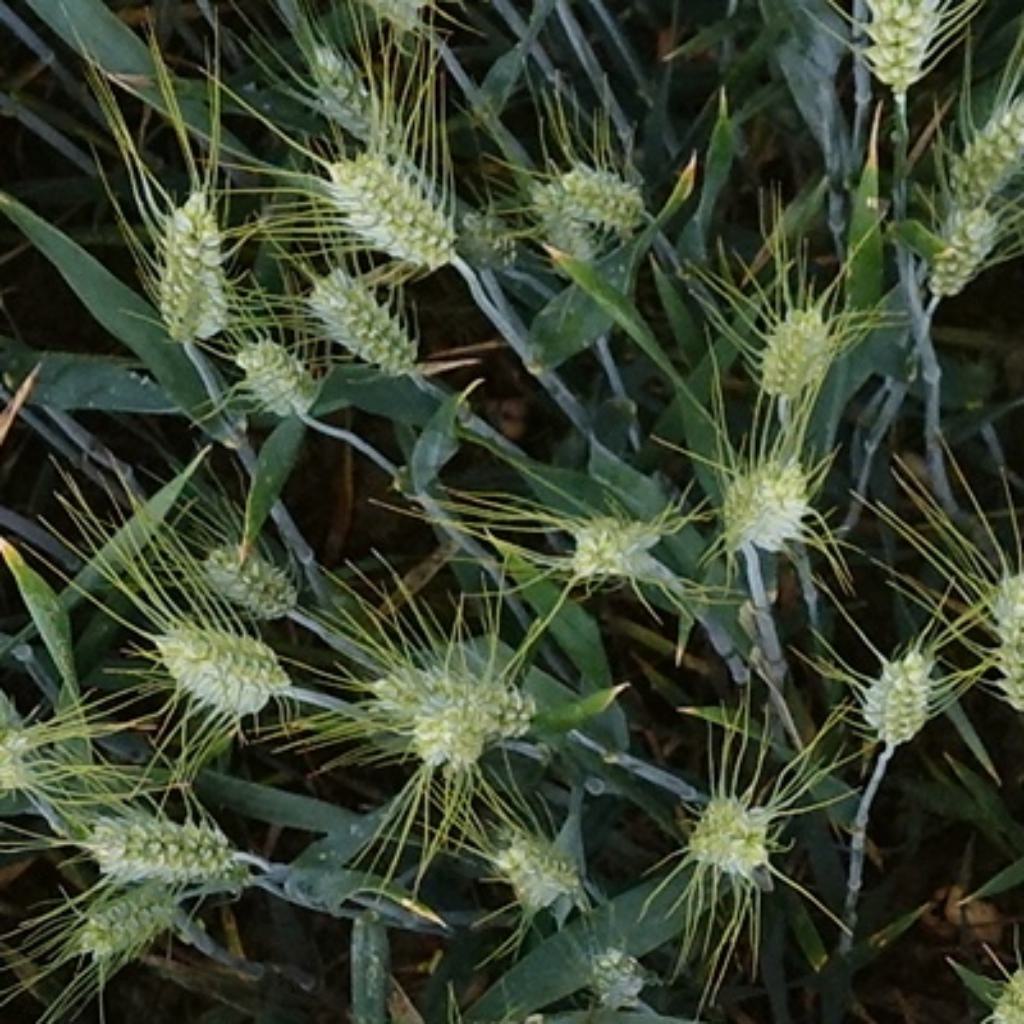
Country: France
Location: Toulouse
Wheat development stage: Filling - Ripening